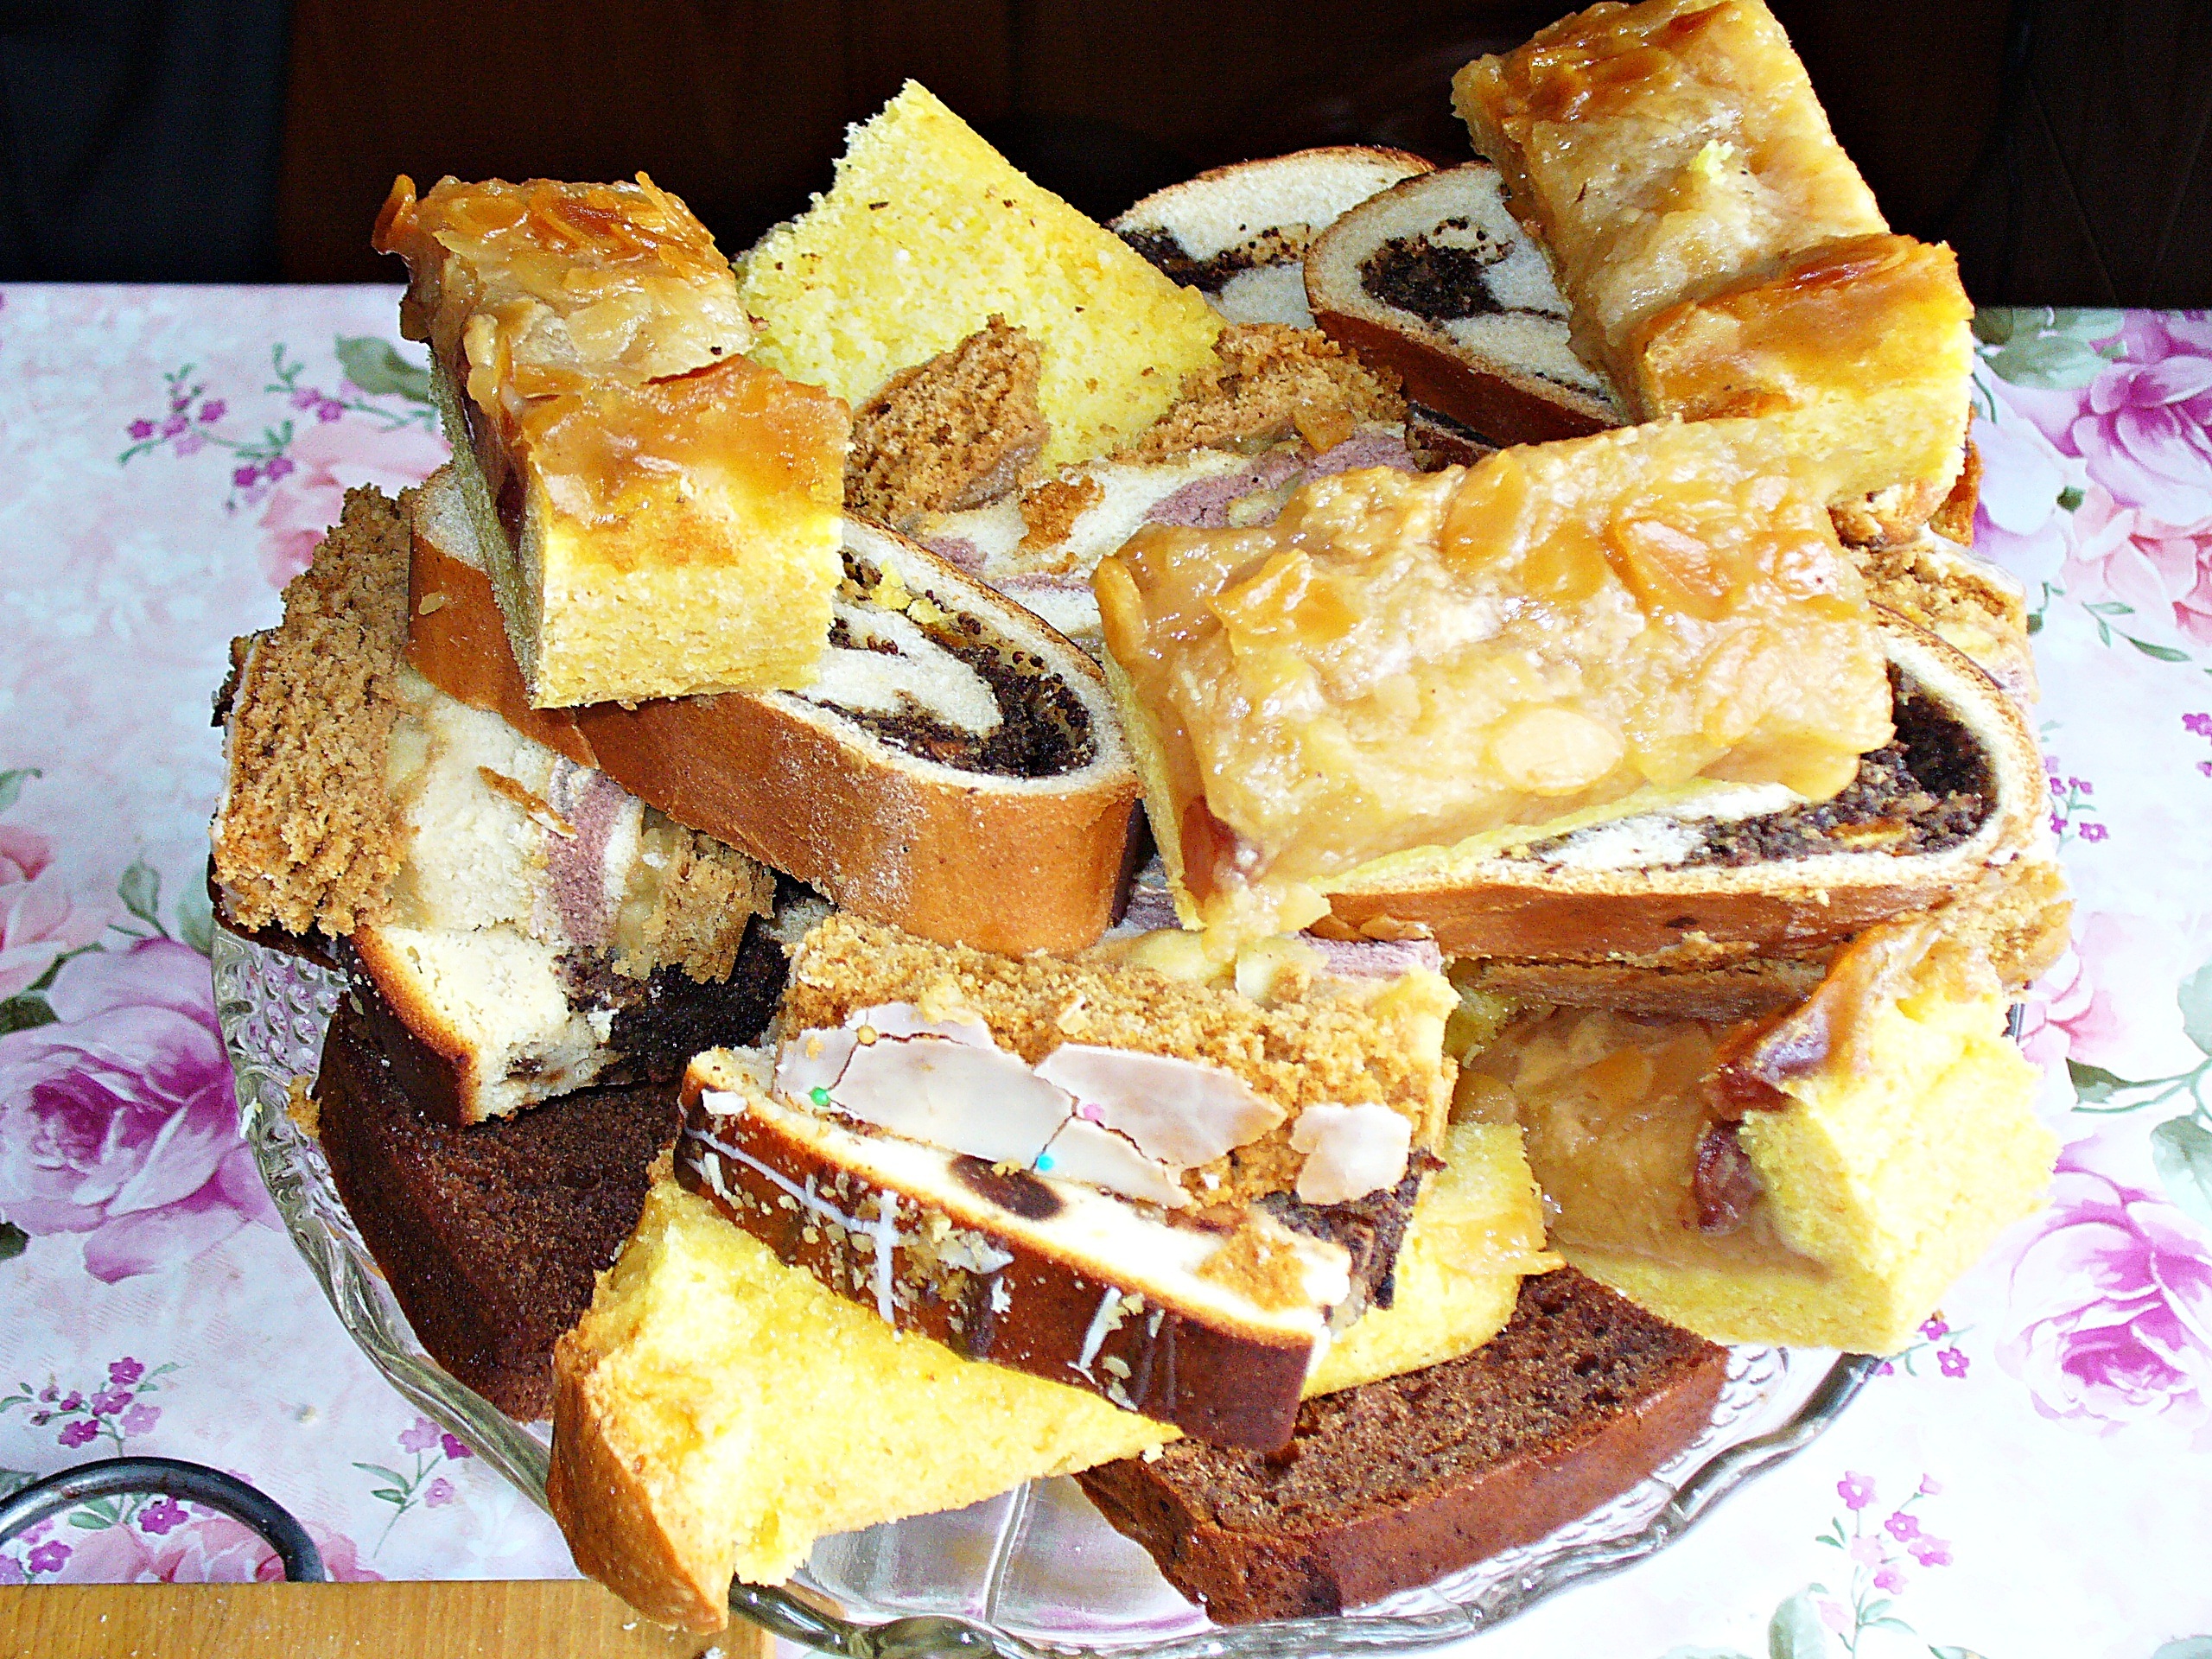
sweet, dish, meal, food, produce, kitchen, colorful, breakfast, dessert, eat, cuisine, delicious, cake, bakery, sweet dish, pastries, eating, sweets, tasty, composition, edible, taste, cider, cheesecake, baked goods, cakes, the cake, pastry shop, poppy seed cake, danish pastry